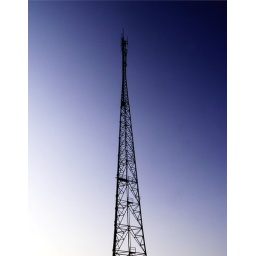
Transmission tower against sky